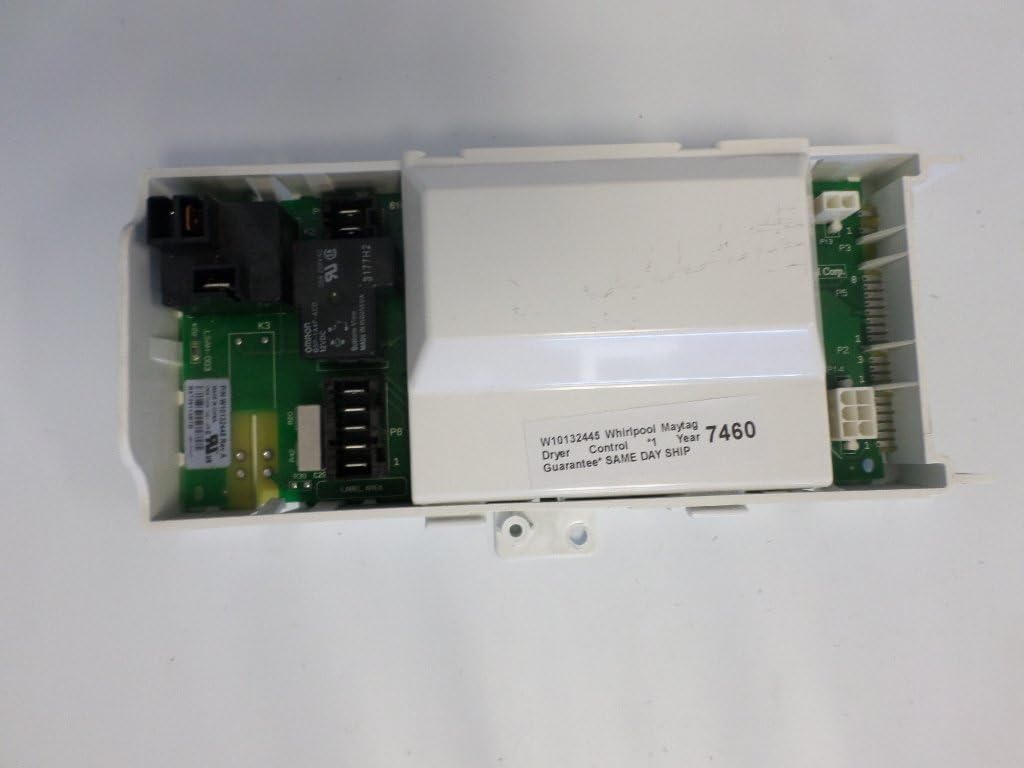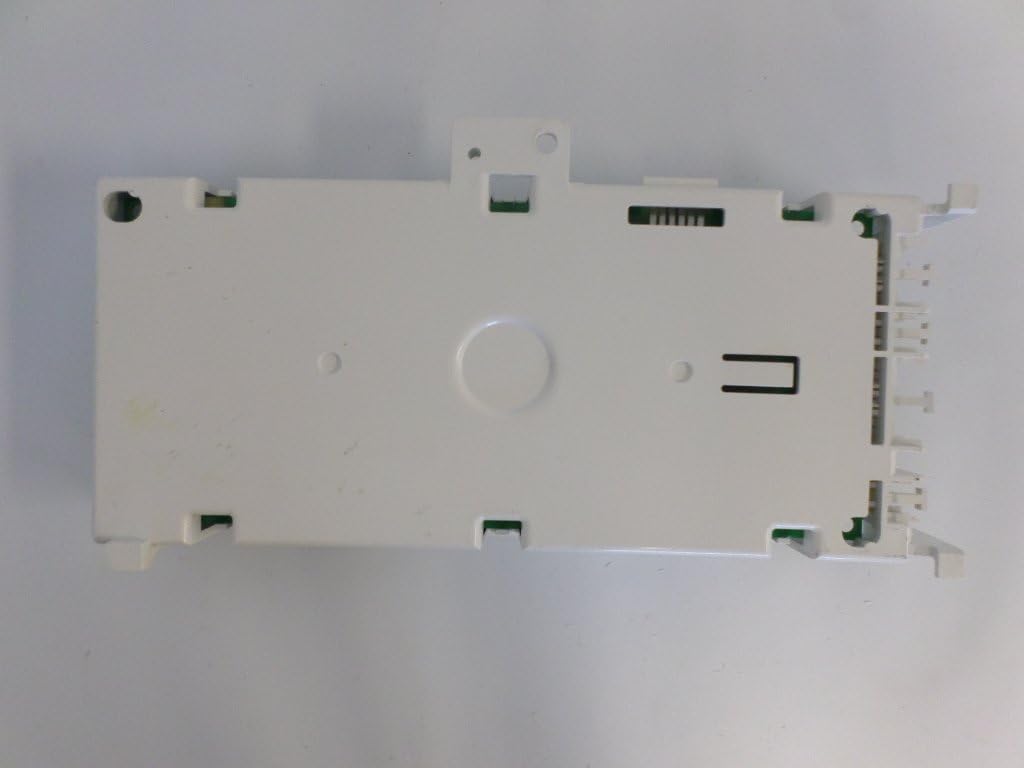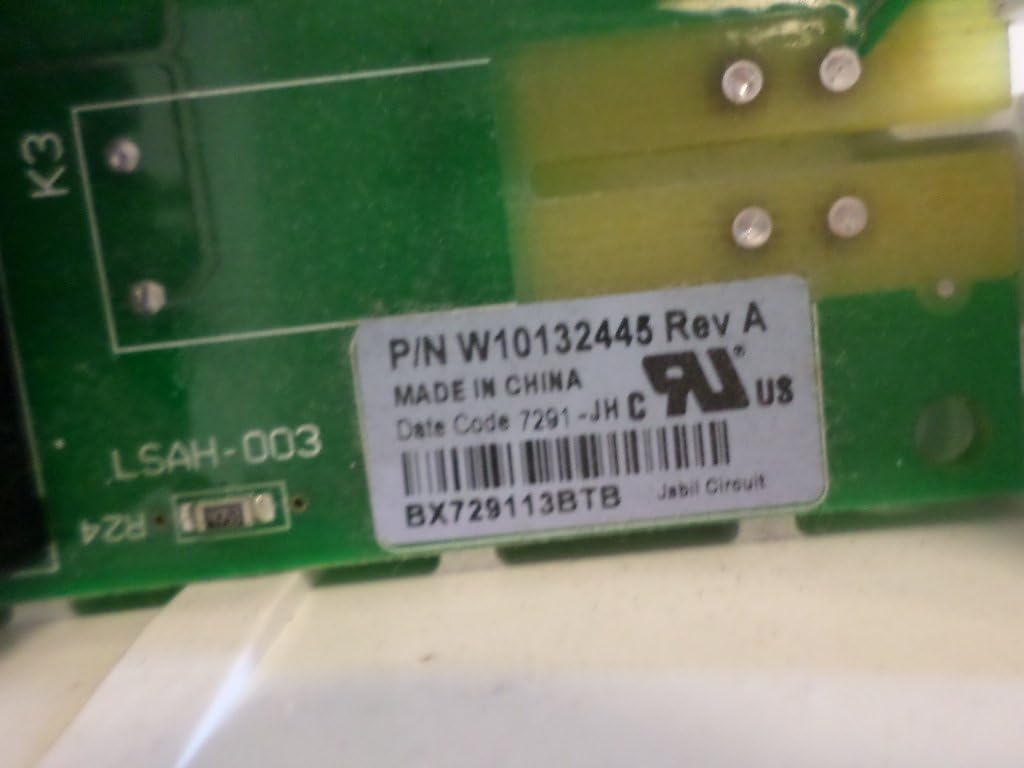
Whirlpool Part Number W10132445: CNTRL-ELEC
Category: Appliances
Whirlpool-W10132445-CNTRL-ELEC
Features: CONTROL - ELECTRONIC